Borel military monoplane

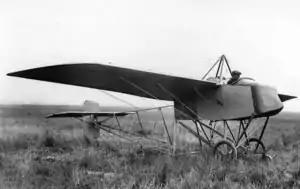

The Borel military monoplane (company designation: Bo.14) was a French single-engine, two-seat aircraft designed shortly before World War I in response to a French Army requirement for an aircraft to seek and destroy enemy balloon airships.